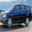
Label: automobile